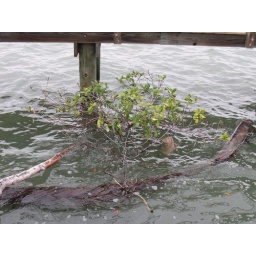
mangrove leaves don't grow in the water ... the rising ocean is overtalking the mangrove tree